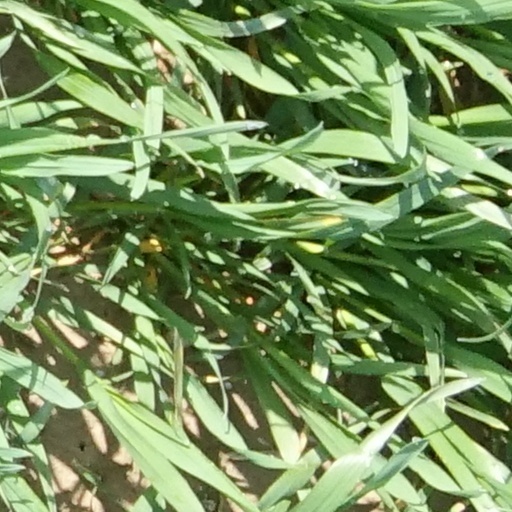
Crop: wheat